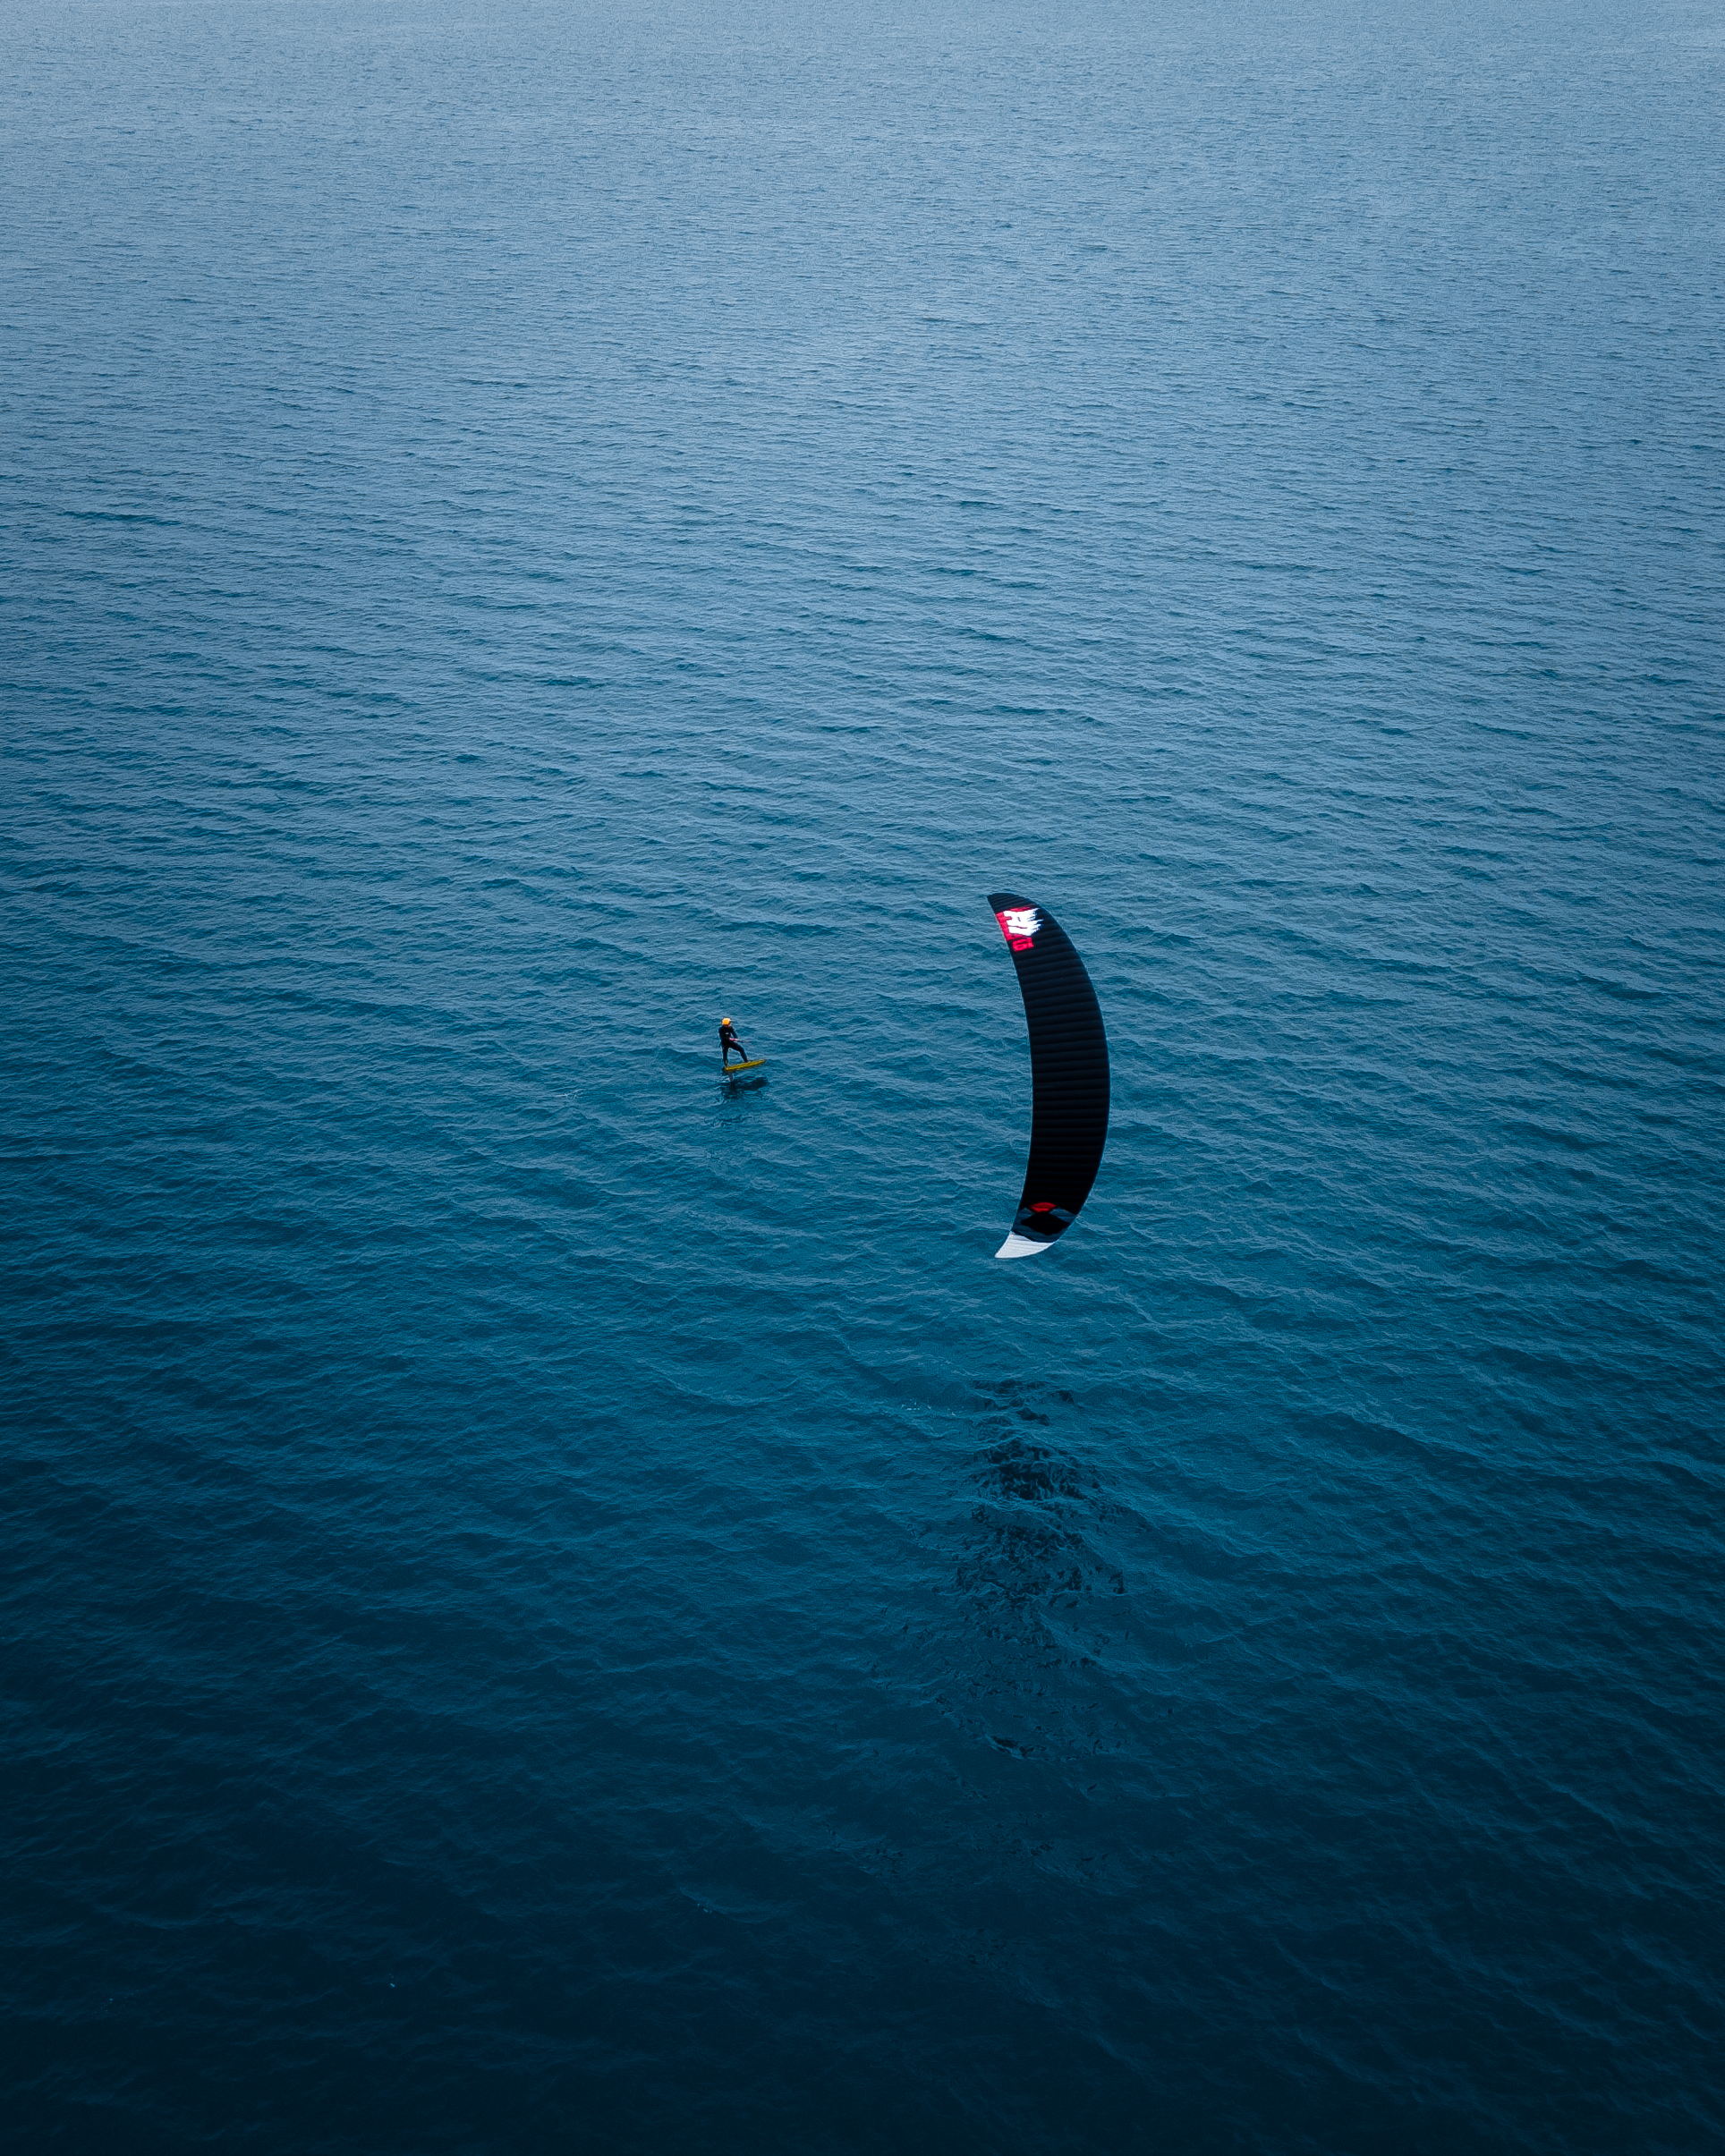
water, air sports, parachuting, parachute, paragliding, calm, windsports, sky, sea, ocean, extreme sport, lake, vacation